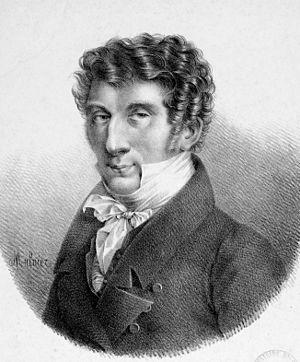
Louis-François-Philippe Drouet, né à Amsterdam le 14 avril 1792 et mort à Berne le 30 septembre 1873, est un flûtiste et compositeur français.